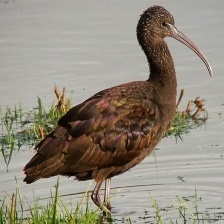
Species: GLOSSY IBIS
Scientific name: PLEGADIS FALCINELLUS